St. Joseph Old Cathedral (Oklahoma City)

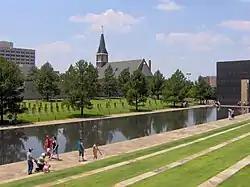
St. Joseph's Old Cathedral, seen from the adjacent Oklahoma City National Memorial.

The Rev. Nicolas F. Scallon arrived in Oklahoma City on April 22, 1889. He was the first priest to serve in the recently formed town. He located other Catholic settlers and looked for a place to celebrate Mass. For the most part in those early days Mass was celebrated in a tent that normally functioned as McGinley's General Store. Less than two weeks later three lots were purchased for $225. Construction on a church building that measured 24 by 40 feet was begun on July 1, 1889, and was completed a month later. A 650-pound bell was purchased for $101 and the first Mass was celebrated in St. Joseph's Church on August 4.